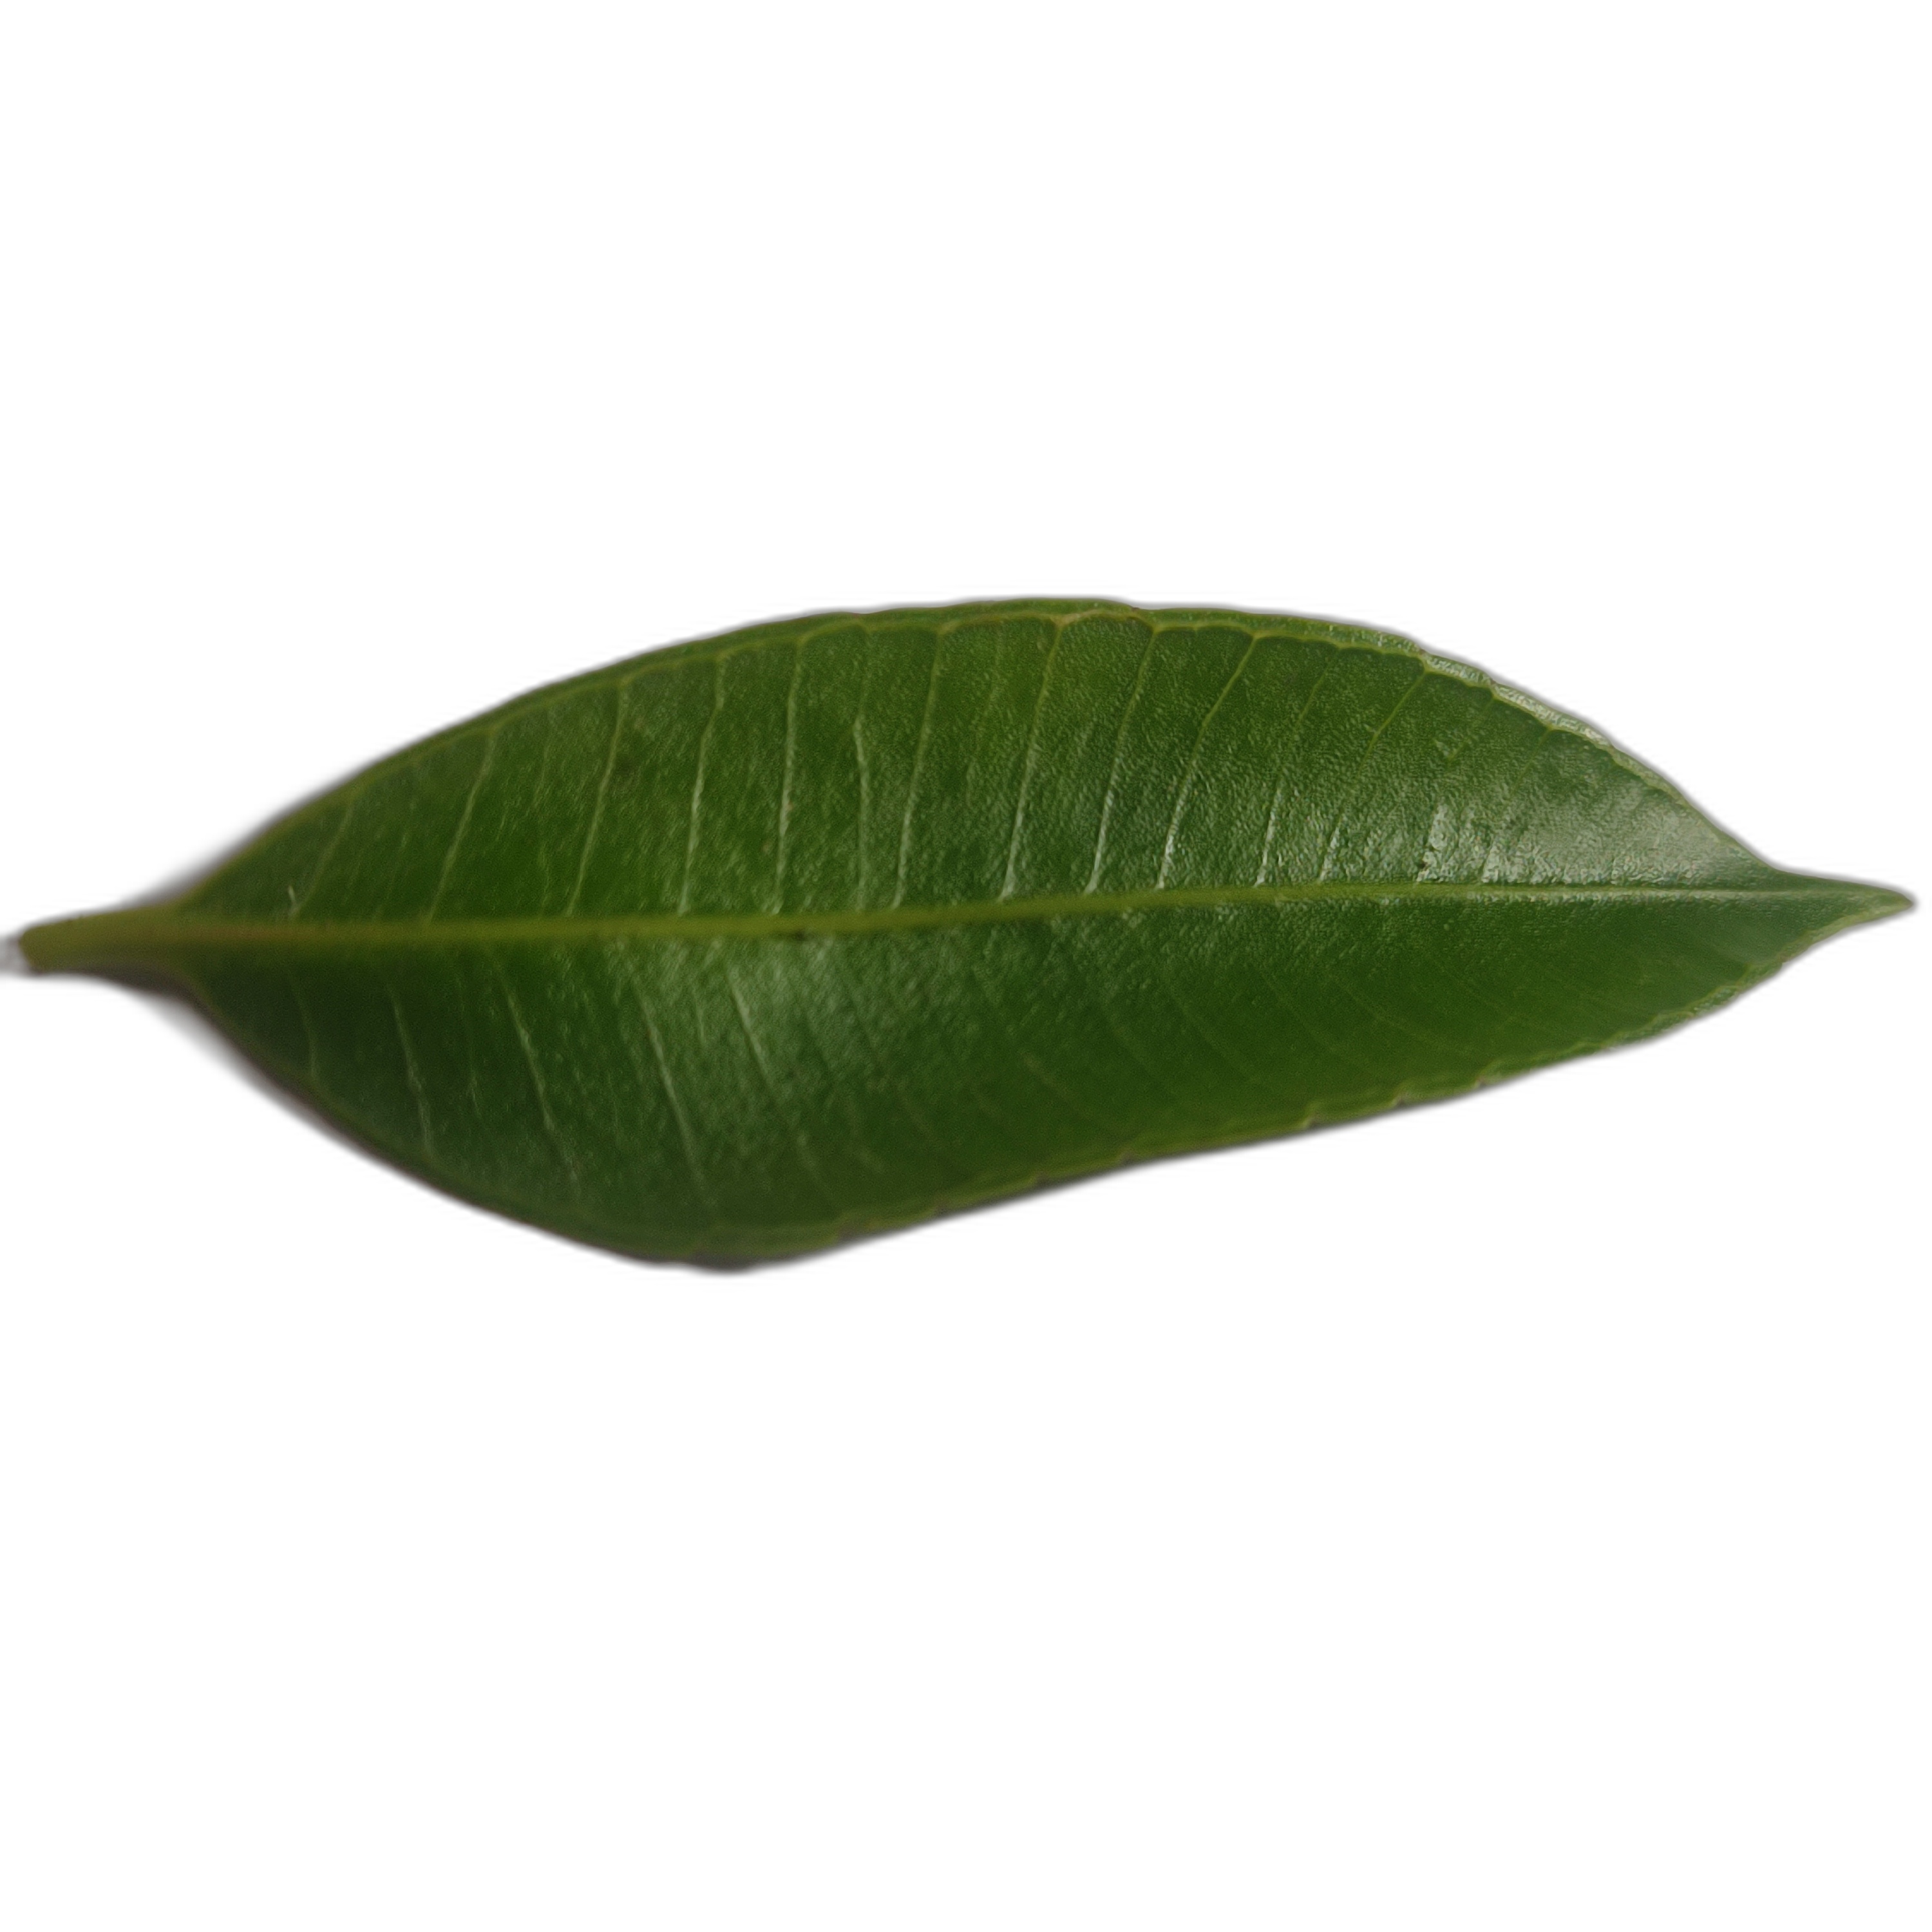
Label: healthy